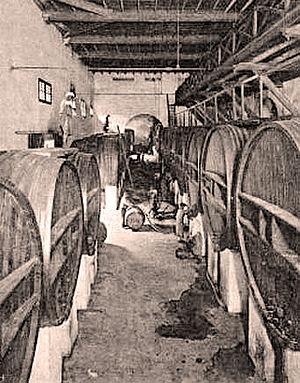
Cave de Notre-Dame de Staoueli, abbaye trappiste en Algérie 1902
L’abbaye de Staouëli est un monastère trappiste situé en Algérie. Créé en 1843, le monastère fut érigé en abbaye le 11 juillet 1846 par Monseigneur Louis-Antoine-Augustin Pavy. Charles de Foucauld y résida. Les moines la quittèrent en 1904. Cette Trappe symbolisa pendant soixante ans la présence du christianisme en Algérie.
La viticulture en Algérie remonte à l'Antiquité et particulièrement à la colonisation romaine. À l'époque de la colonisation française et des départements français d’Algérie, le vignoble de l'Algérie a atteint 396 000 hectares pour une production annuelle de vin allant jusqu'à 18 millions d'hectolitres. L’Algérie reste aujourd'hui le 2ᵉ producteur de vin en Afrique derrière l'Afrique du Sud.